57th New York Infantry Regiment

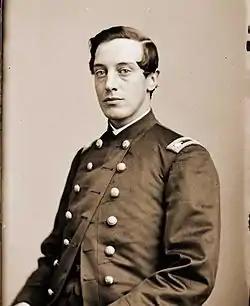
Lieutenant Colonel Alford B. Chapman

Left New York for Washington, D.C., November 19, 1861. Duty in the defenses of Washington, D.C., until March 1862. Advance on Manassas, Va., March 10. Reconnaissance to Cedar Run March 14–16. Ordered to the Peninsula, Va. Siege of Yorktown, Va., April 5-May 4. Battle of Seven Pines or Fair Oaks May 31-June 1. Seven Days before Richmond June 25-July 1. Battles of Gaines Mill June 27, Peach Orchard and Savage Station June 29, White Oak Swamp and Glendale June 30, Malvern Hill July 1. At Harrison's Landing until August 16. Movement to Fortress Monroe, then to Alexandria and Centreville August 16–30. Cover Pope's retreat to Washington August 31-September 1. Maryland Campaign September 6–22. Sharpsburg, Md., September 15. Battle of Antietam September 16–17. Duty at Harper's Ferry, Va., September 22-October 29. Reconnaissance to Charlestown October 16–17. Advance up Loudoun Valley and movement to Falmouth, Va., October 29-November 17. Battle of Fredericksburg December 12–15. "Mud March" January 20–24, 1863. At Falmouth until April 27. Chancellorsville Campaign April 27-May 6. Battle of Chancellorsville May 1–5. Gettysburg Campaign June 11-July 24. Battle of Gettysburg July 1–4. Duty on line of the Rappahannock until October. Advance from the Rappahannock to the Rapidan September 13–17. Bristoe Campaign October 9–22. Auburn and Bristoe October 14. Advance to line of the Rappahannock November 7–8. Mine Run Campaign November 26-December 2. Demonstration on the Rapidan February 6–7, 1864. At and near Stevensburg, Va., until May. Campaign from the Rapidan to the James May 3-June 15. Battles of the Wilderness May 5–7. Spotsylvania May 8–12. Spotsylvania Court House May 12–21. Assault on the Salient or "Bloody Angle" May 12. North Anna River May 23–26. On line of the Pamunkey May 26–28. Totopotomoy May 28–31. Cold Harbor June 1–12. Before Petersburg June 16–18. Siege of Petersburg June 16 to December 6, 1864. Jerusalem Plank Road June 22–23. Demonstration north of the James July 27–29. Deep Bottom July 27–28. Demonstration north of the James August 13–20. Deep Bottom, August 14–18. Ream's Station August 25.